The Cream of Eric Clapton (film)

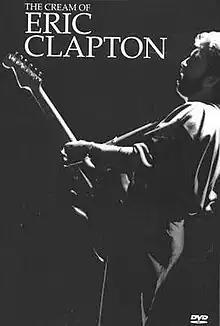
The Cream of Eric Clapton

The Cream of Eric Clapton is a compilation DVD of live Eric Clapton performances. It is not to be confused with the CD "The Cream of Eric Clapton".